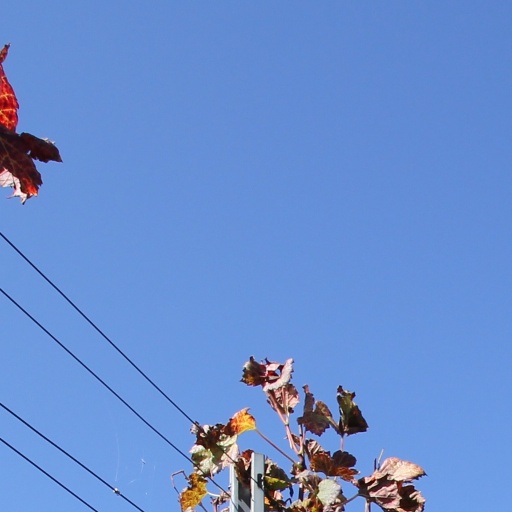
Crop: grape